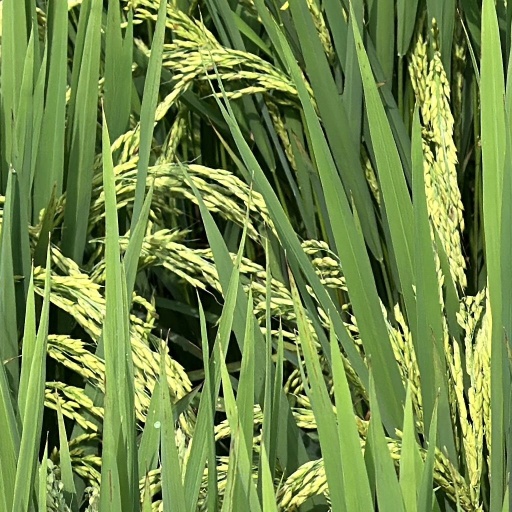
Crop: rice